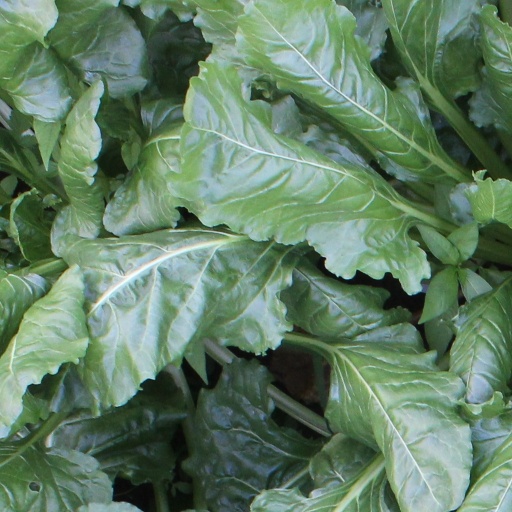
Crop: sugar beet